William Brattle House

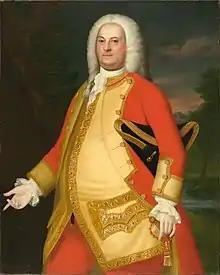
William Brattle (1706–1776) by John Singleton Copley, Boston

The house was built in 1727 for William Brattle, one of wealthiest men in the Province of Massachusetts Bay, the son of William Brattle and nephew of Thomas Brattle. After the 1774 incident known as the Powder Alarm, an angry mob surrounded the mansion and forced Brattle to flee to Boston. At the age of 70, Brattle left Boston for Halifax, Nova Scotia on Evacuation Day, March 17, 1776, and died a few months later on October 26, 1776. He was buried in the Old Burying Ground (Halifax, Nova Scotia).